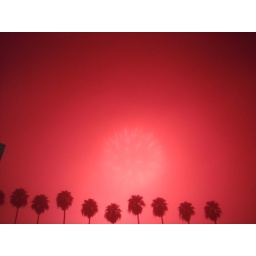
The whole sky was illuminated in red